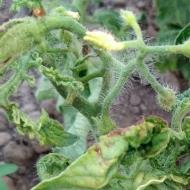
Crop: Tomato
Condition: virosis-d